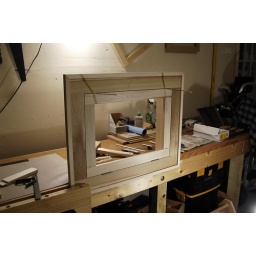
test fit of door in cabinet with hinges